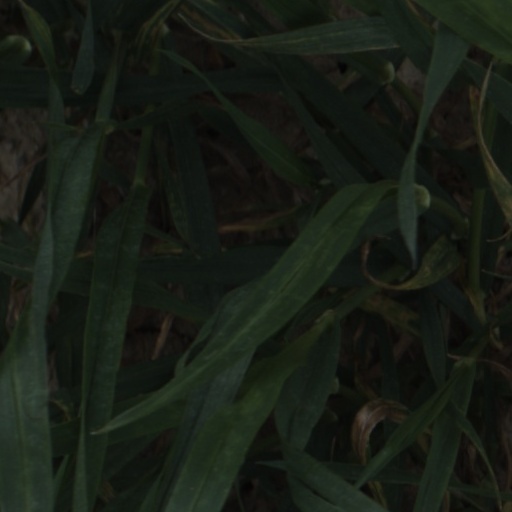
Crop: wheat